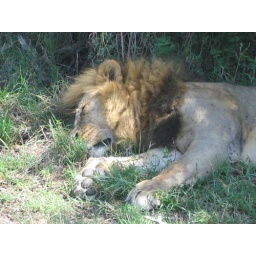
Ahh! At last I have captured my male lion in the wild.